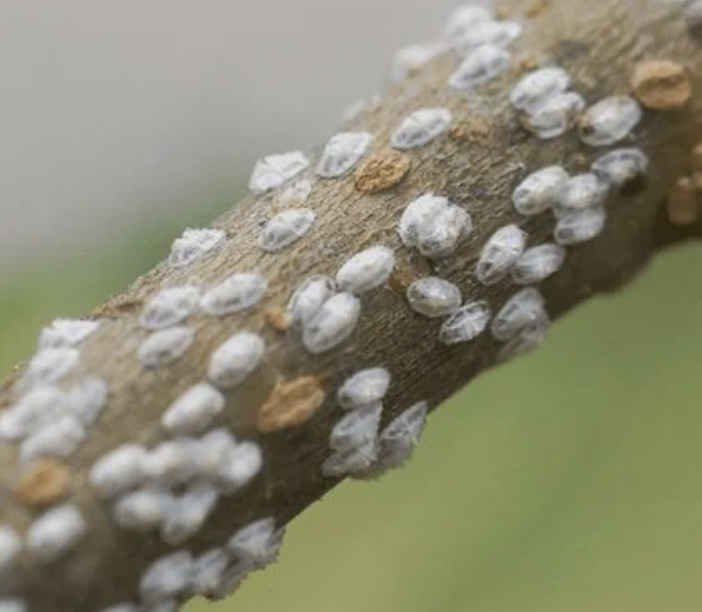
Label: mealybug_infestation